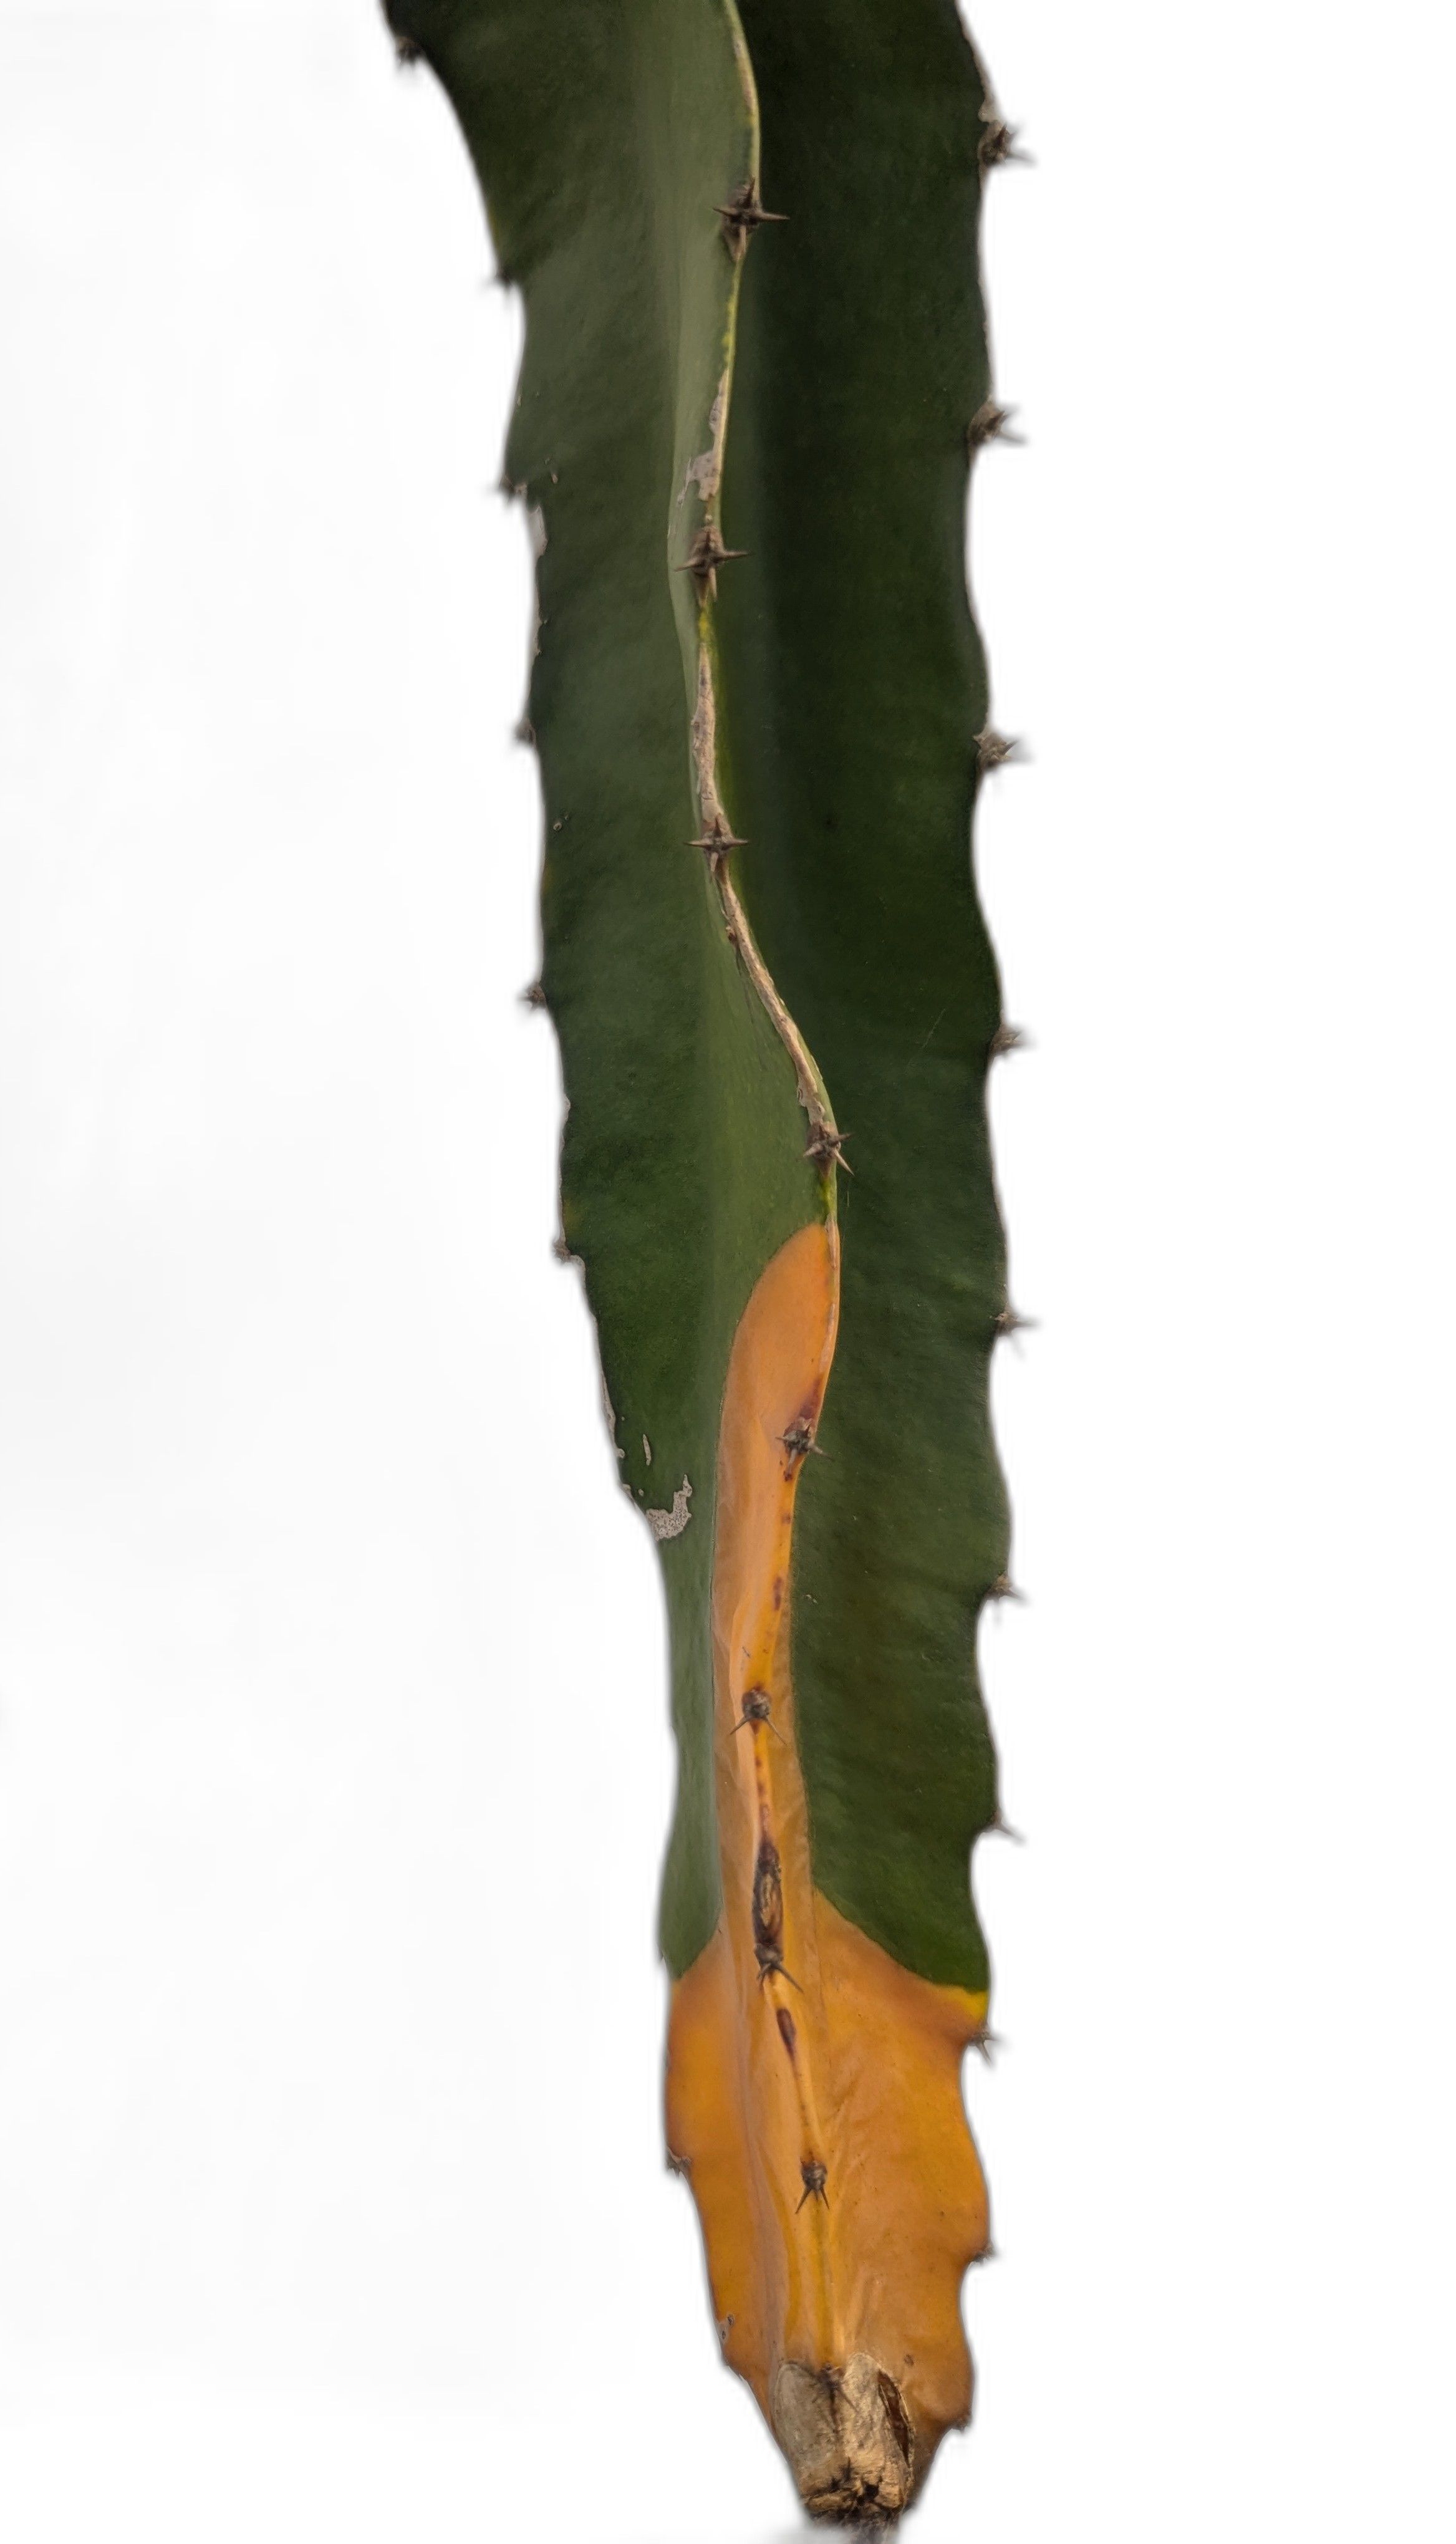
Label: Bad leaf